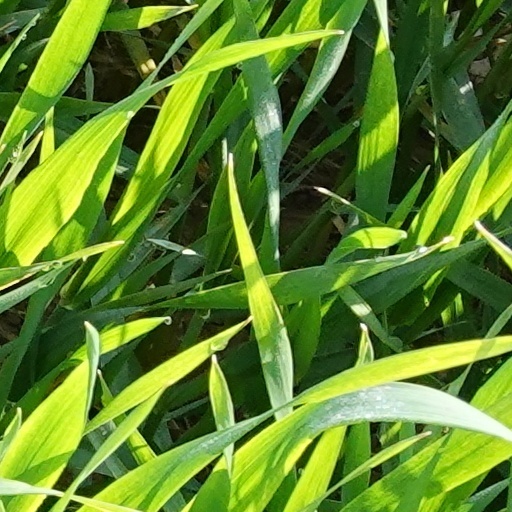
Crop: wheat